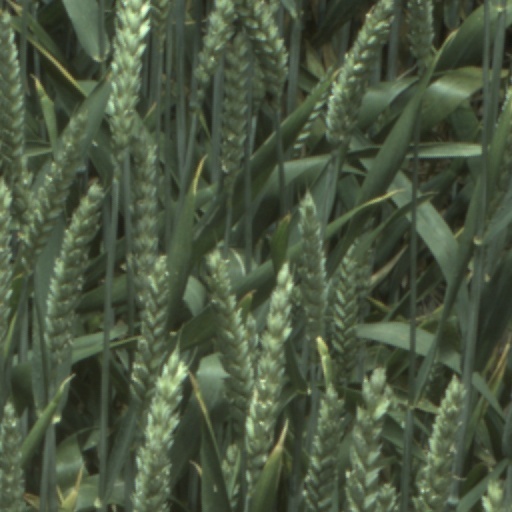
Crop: wheat